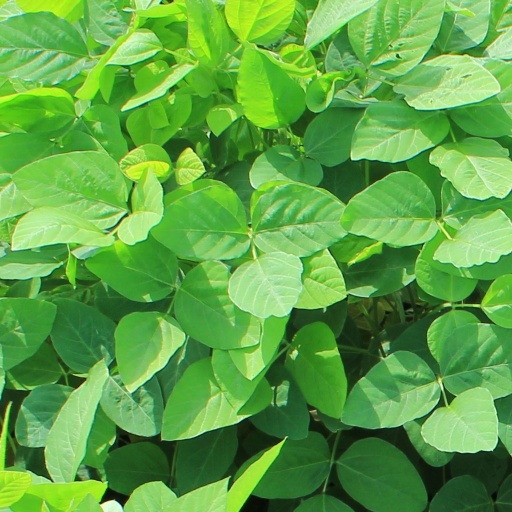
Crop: soybean